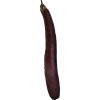
Label: Eggplant long 1